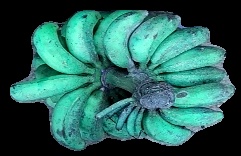
Variety: rasbale
Grade: grade3